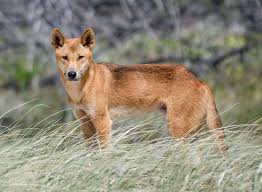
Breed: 217-n000079-dingo